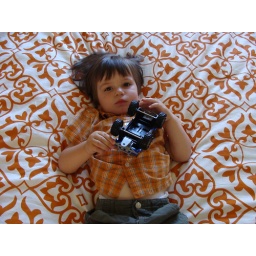
truck in bed